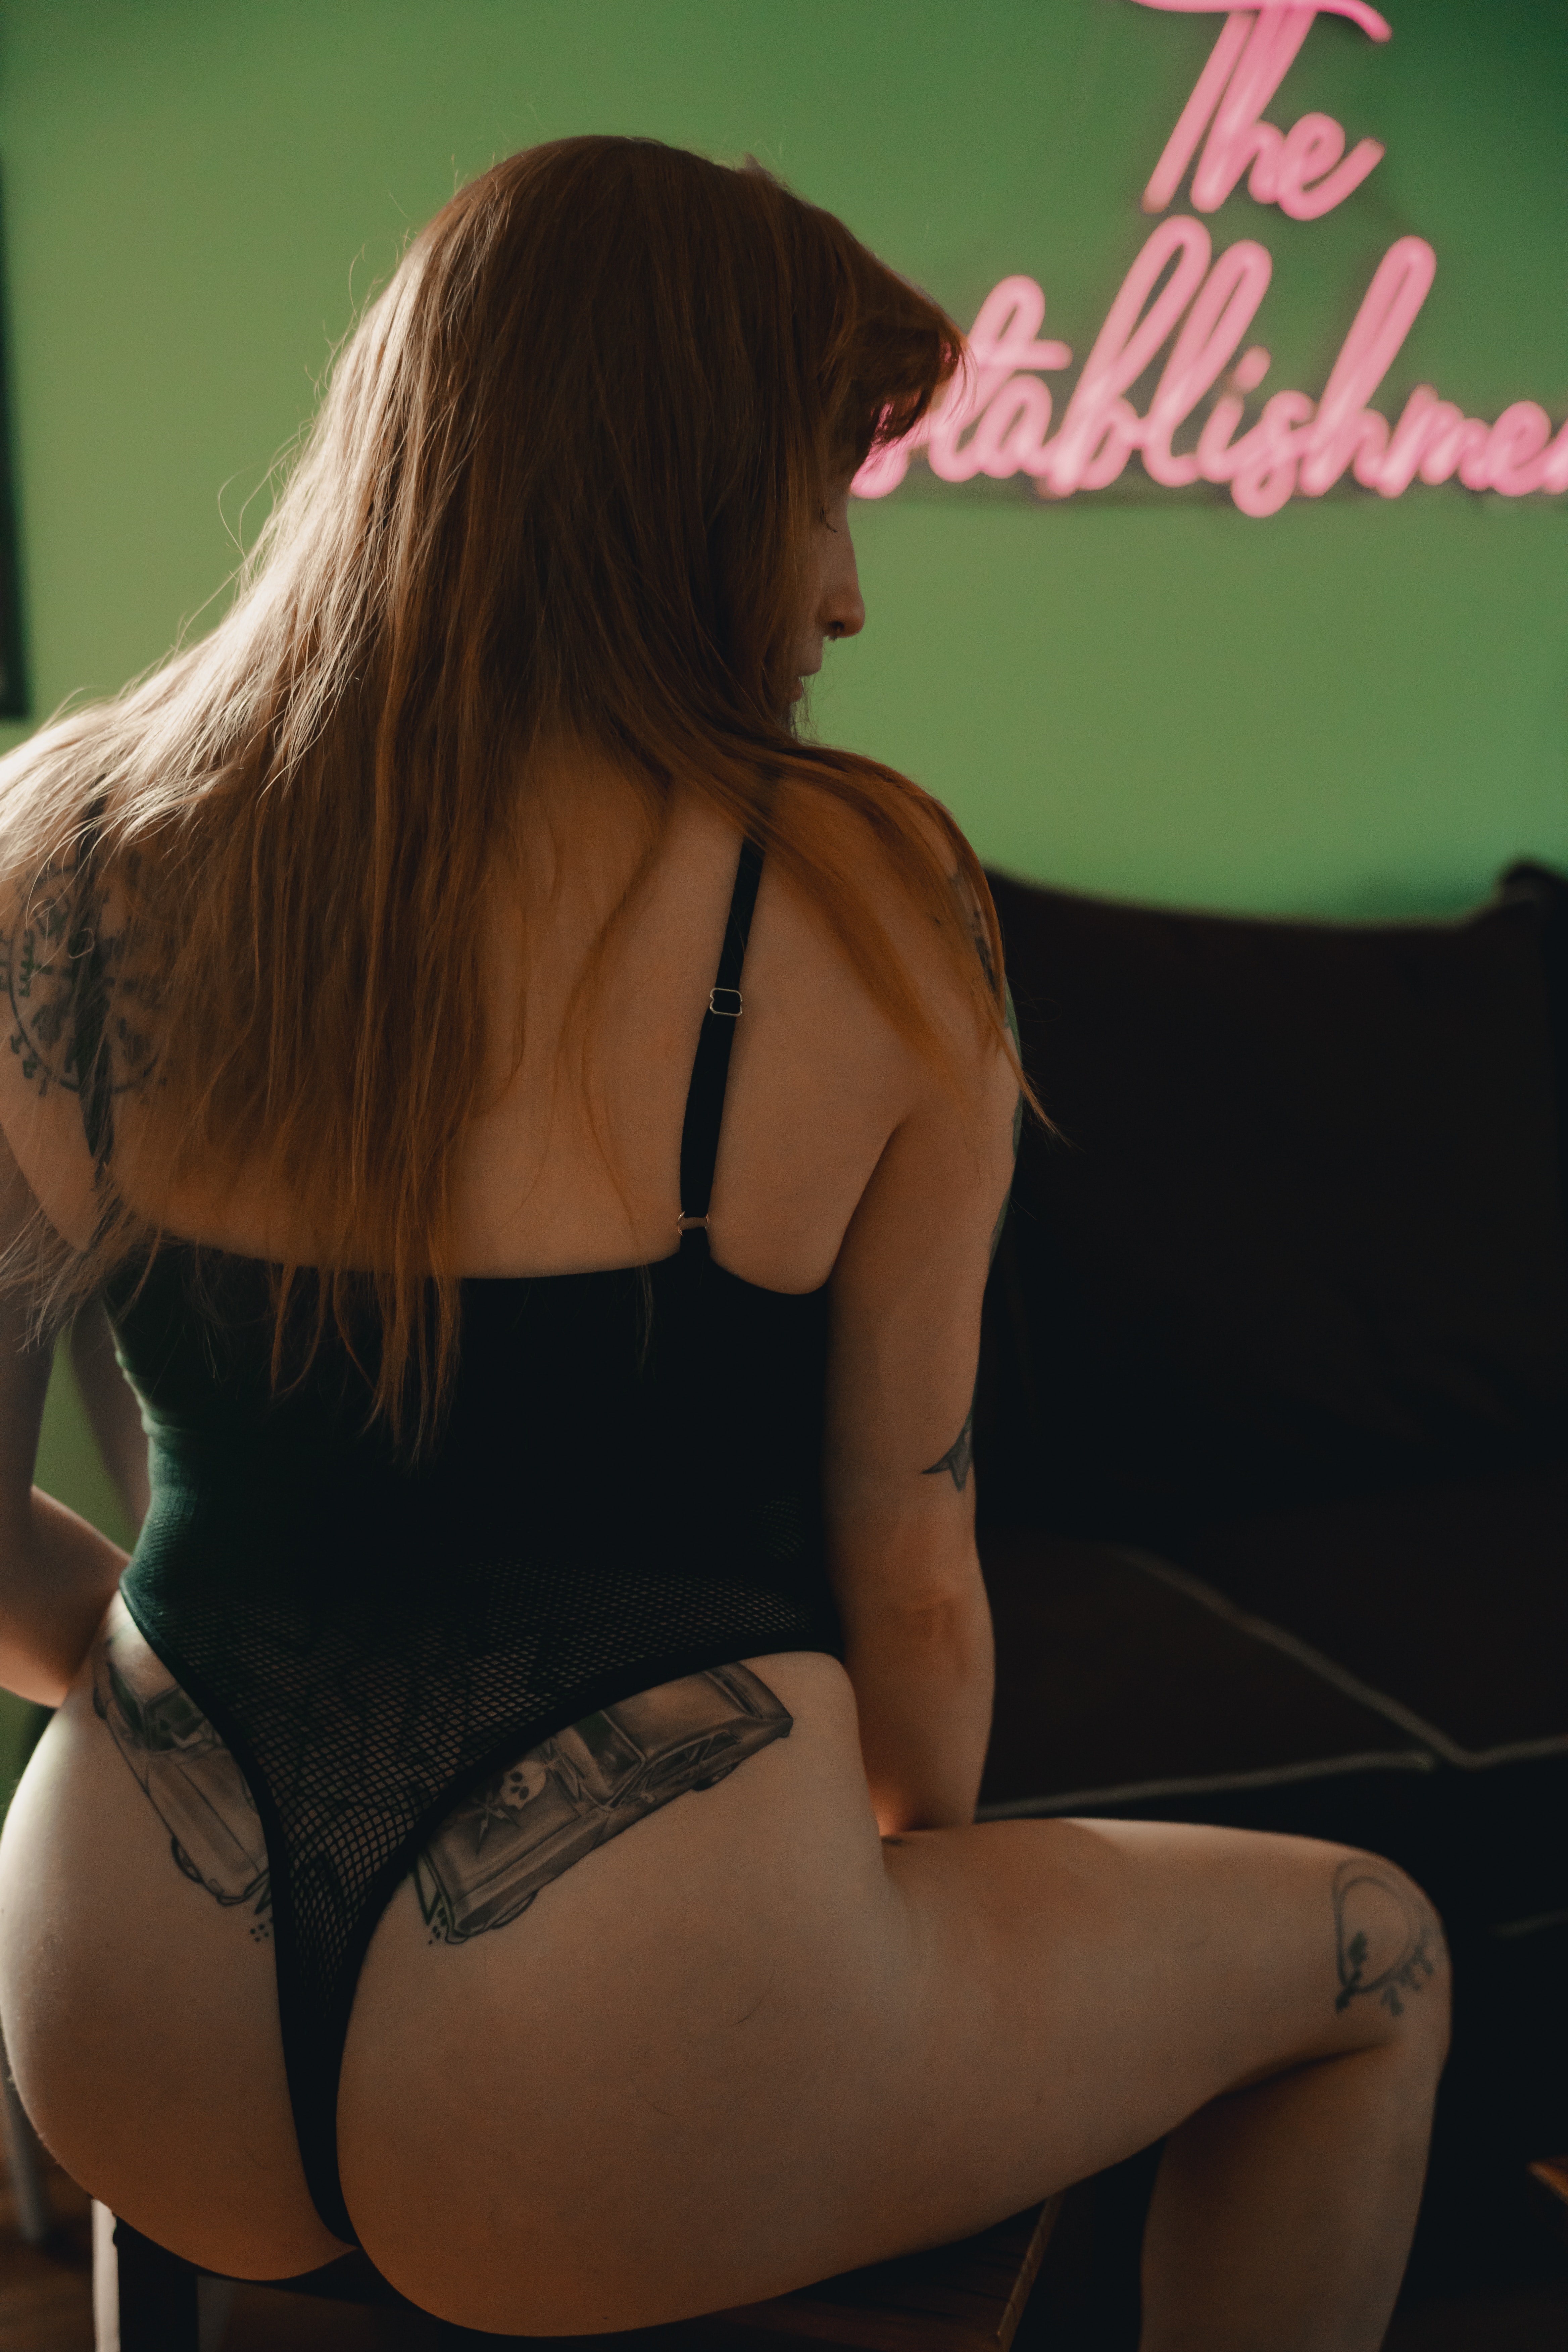
woman, joint, shoulder, muscle, leg, lingerie top, thigh, waist, knee, lingerie, stomach, undergarment, chest, trunk, elbow, black hair, swimsuit bottom, beauty, long hair, human leg, abdomen, swimwear, blond, art model, brown hair, flash photography, navel, underpants, sitting, hip, brassiere, fashion model, bikini, pattern, logo, flesh, fetish model, briefs, back, photo shoot, swimsuit top, agent provocateur